CCDC180

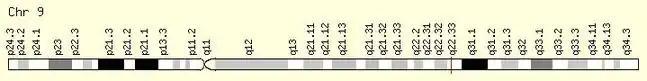
The location of "CCDC180" on human chromosome 9 within locus 9q22.33 is marked with a line.

CCDC180 is also known by the aliases KIAA1529, BDAG1 (Behçet's Disease Associated Gene 1), and C9orf174.